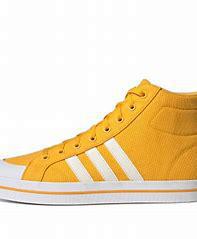
Brand: adidas
Model: neo Adidas NEO Bravada